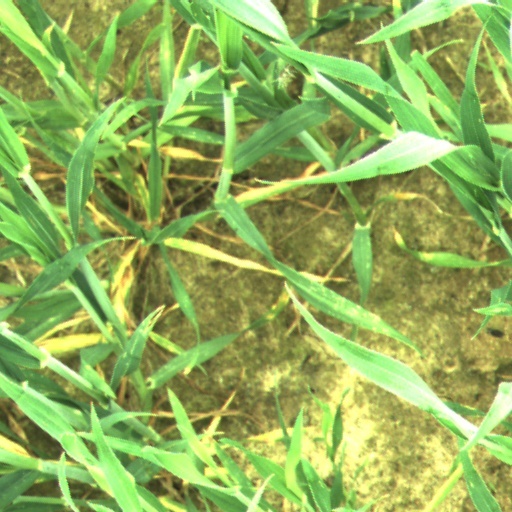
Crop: wheat